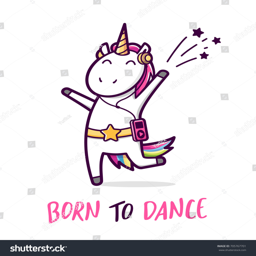
cute unicorn dancing like a star .